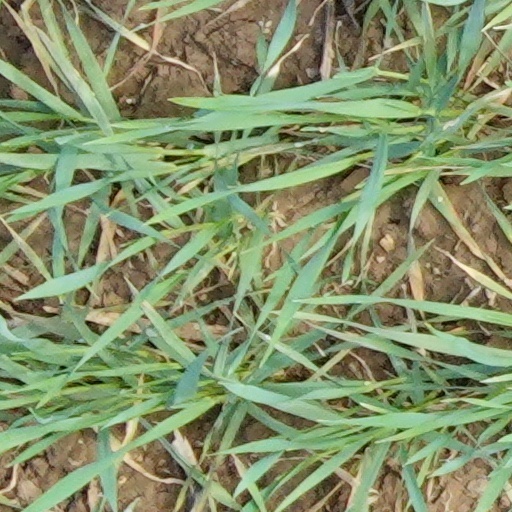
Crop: wheat